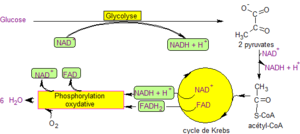
Glycolyse-cycle de Krebs-phosphorylation oxydative
La glycolyse ou voie d'Embden-Meyerhof-Parnas est une voie métabolique d'assimilation du glucose et de production d'énergie. Elle se déroule dans le hyaloplasme de la cellule. Comme son nom l'indique elle nécessite du glucose et permet de produire du pyruvate. Ce dernier peut soit entrer dans le cycle de Krebs, qui se déroule dans la mitochondrie des eucaryotes ou le cytoplasme des bactéries en aérobiose, soit être métabolisé par fermentation en anaérobiose, pour produire par exemple du lactate ou de l'éthanol.